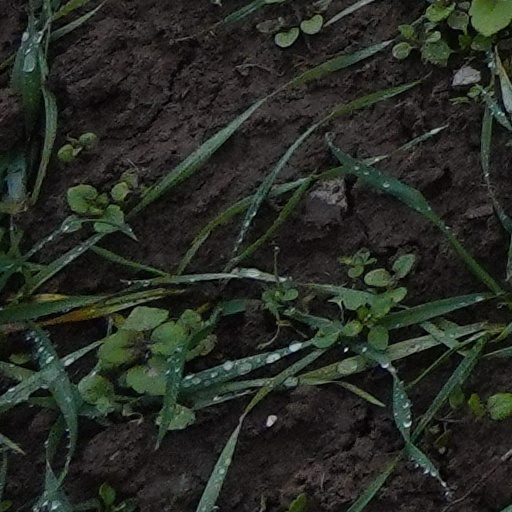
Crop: wheat